2021 East Java earthquake

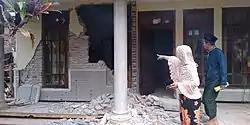
Damage to the exterior of a building in Malang Regency

Despite having light to moderate shaking, the earthquake caused significant damage to buildings and triggered landslides in East Java. A total of 4,404 homes in the affected area were damaged, with 1,160 of them being serious. Latest reports suggest some 170 schools, 12 healthcare buildings, 64 religious locations and 15 other public infrastructures have been compromised. Eighty-five (85) buildings have also been damaged to the extent that repair works are impossible.